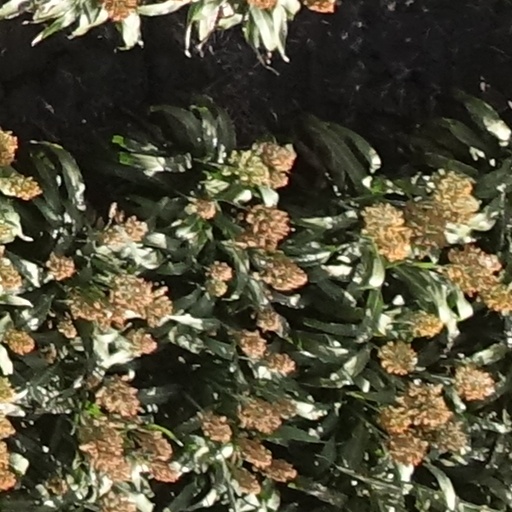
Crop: sorghum